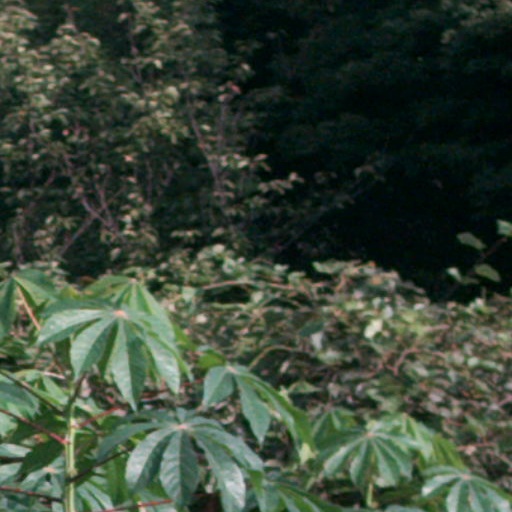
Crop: cassava